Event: Nepal Earthquake
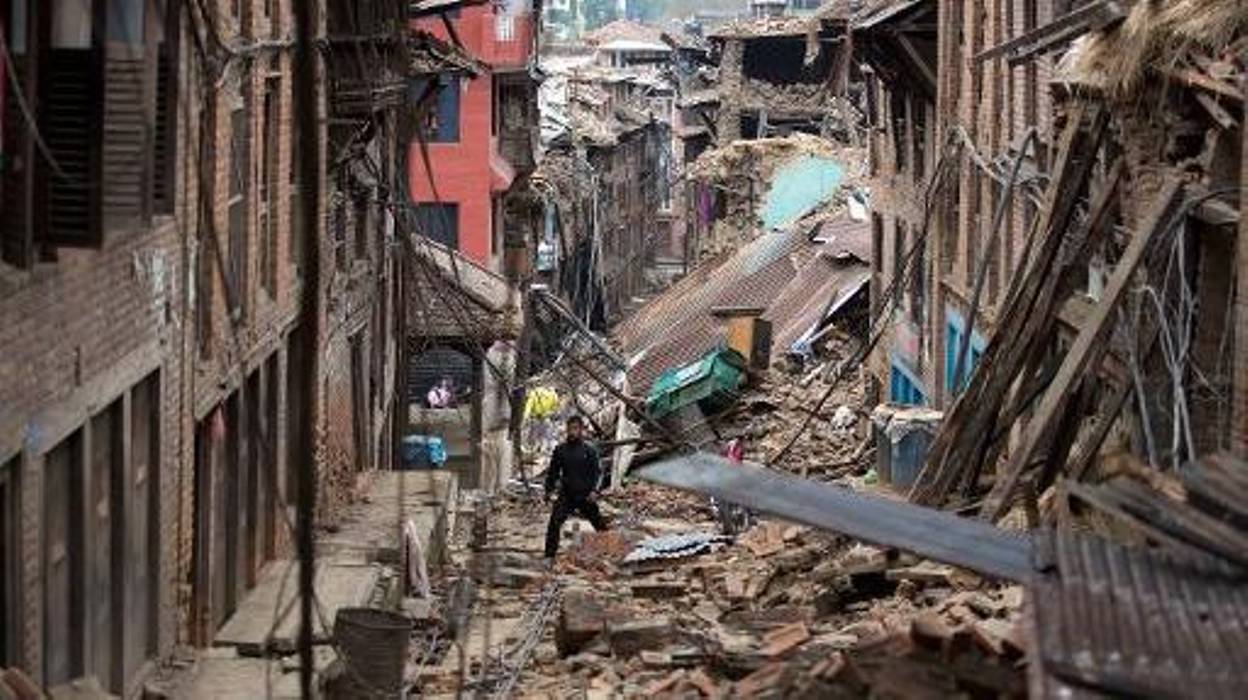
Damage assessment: damage